Acrisure Bounce House

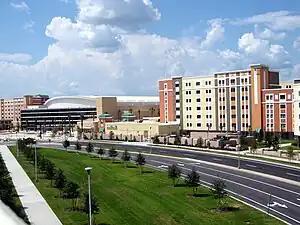
Knights Plaza, part of the Kenneth G. Dixon Athletics Village.

To the west in Knights Plaza is the Addition Financial Arena, The Venue, John Euliano Park, and the UCF Track and Soccer Complex. Also located in Knights Plaza are The Towers residence halls, housing 2,000 UCF students, including student-athletes.